Pac-Man and the Ghostly Adventures (video game)

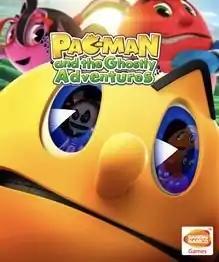
Boxart image released on each console

Pac-Man and the Ghostly Adventures, also known in Japan as is a 3D platform video game based on the TV series of the same name which aired on Disney XD from 2013 to 2015. It was released for the Xbox 360, Windows, PlayStation 3, and Wii U in October 2013, and was later released for the Nintendo 3DS in November of that year. The console and PC versions were developed by Monkey Bar Games and the 3DS version was developed by Inti Creates. Both versions were published by Namco Bandai Games.